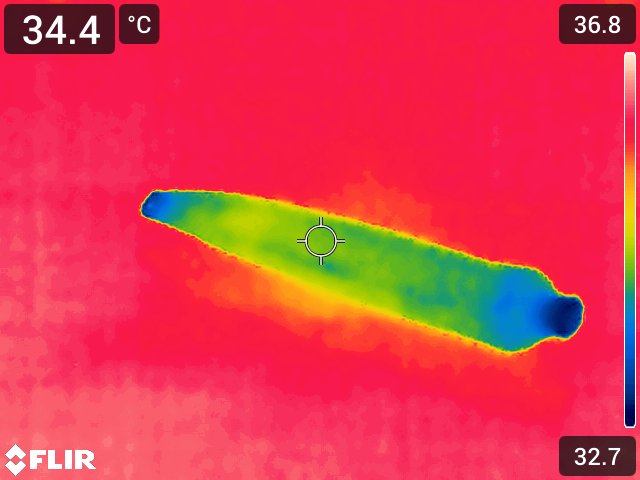
Maturity: over_matured